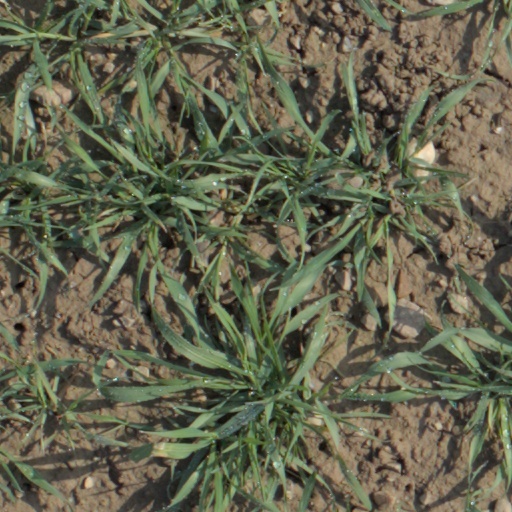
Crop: wheat